130th Aviation Regiment (United States)

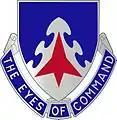
coat of arms

The 130th Aviation Regiment is an aviation regiment of the U.S. Army, and part of the North Carolina Army National Guard.